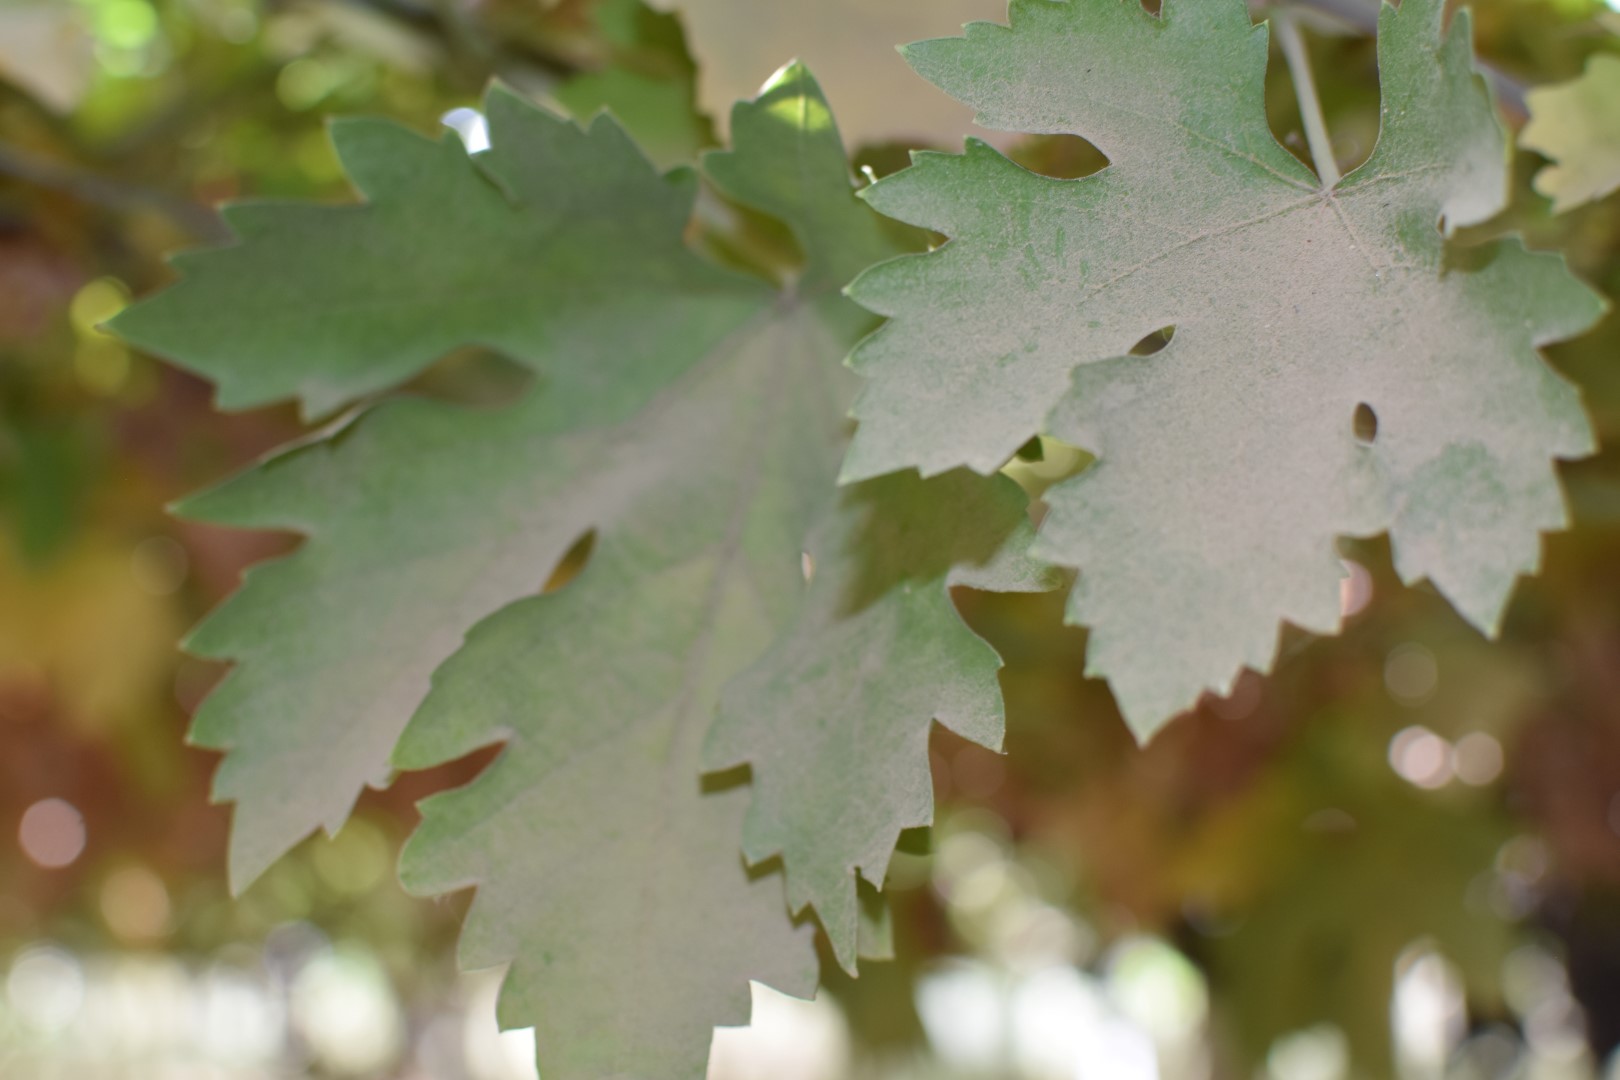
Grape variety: Riasi